University of Massachusetts Minuteman Marching Band

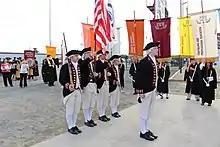
2012 Honor Guard members at 2013 commencement ceremonies

The UMass Colorguard and Twirlers are the visual sections in the University of Massachusetts Minuteman Marching Band, the Power and Class of New England. The Colorguard is led by Chris McHugh Sirard and is a fully modernized ensemble utilizing flag, rifle, sabre, dance, and alternative equipment.